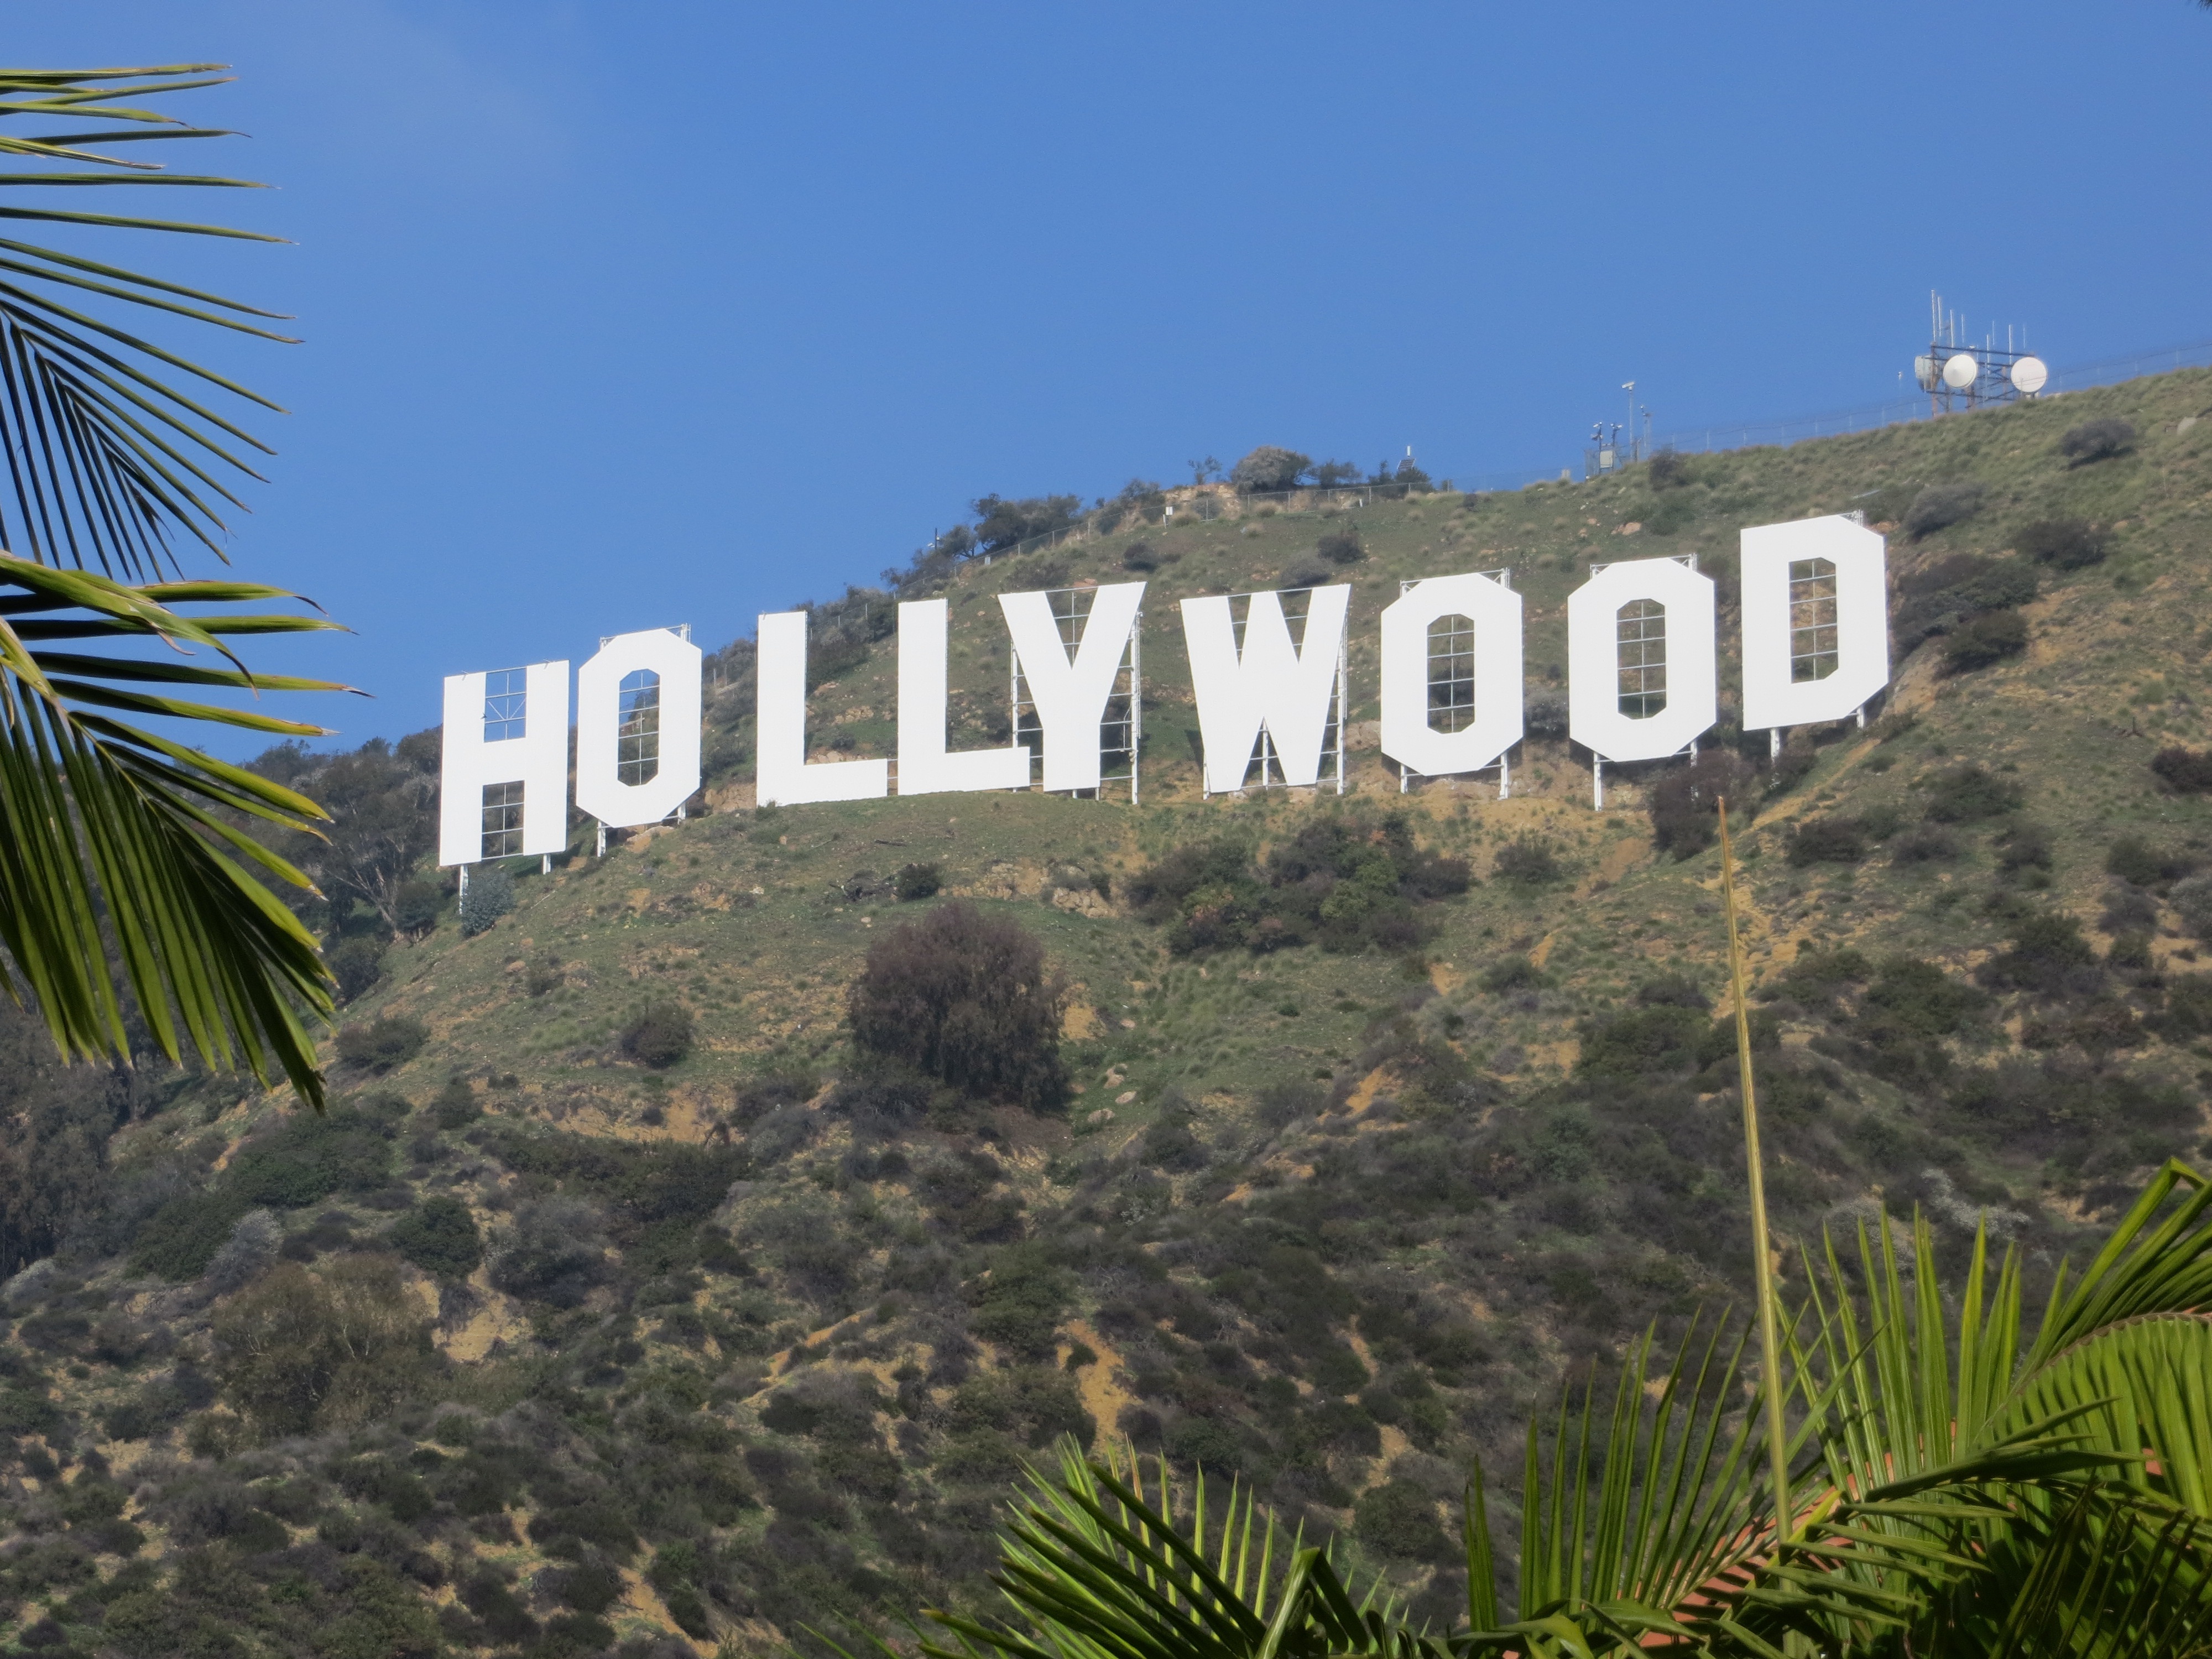
coast, mountain, vacation, hollywood, property, terrain, california, hills, ecosystem, los angeles, arecales